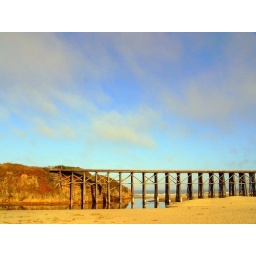
With the ocean and the sky in the background. One of my favorite beaches